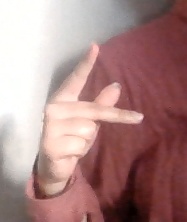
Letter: dha